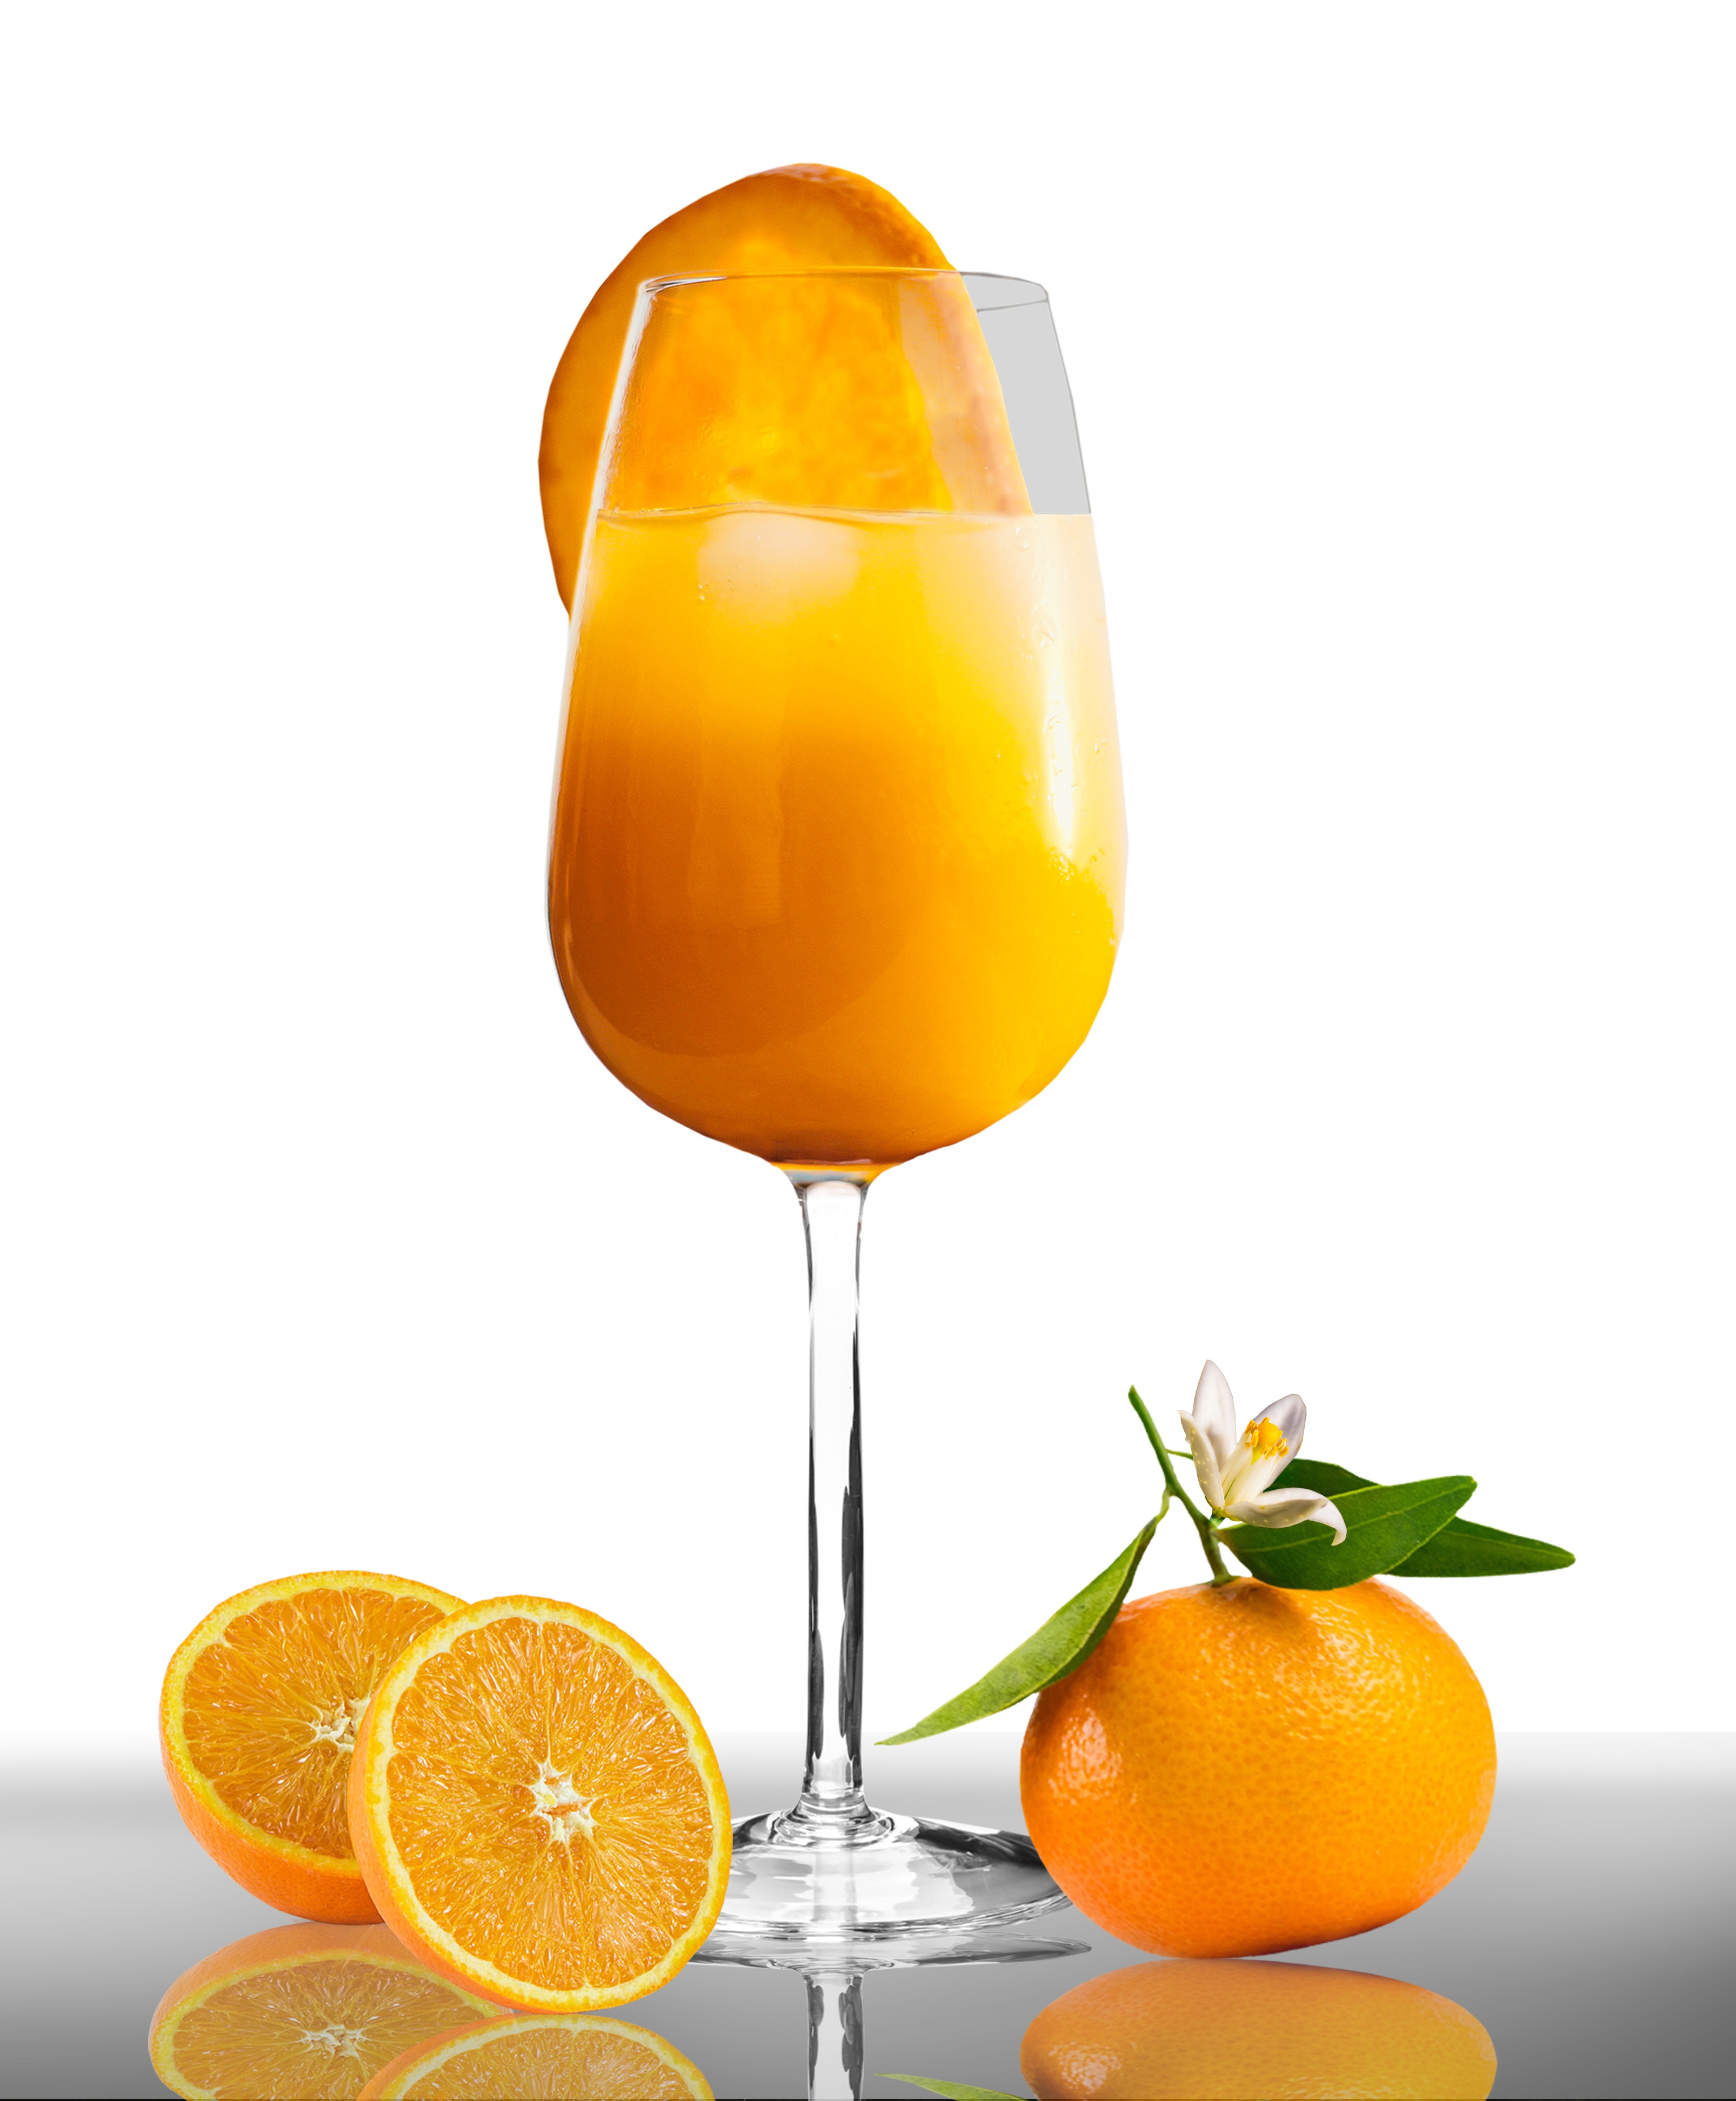
blossom, cold, fruit, leaf, bloom, glass, orange, food, produce, drink, healthy, eat, cocktail, orange slice, juice, tangerine, orange juice, vitamins, oranges, citrus, flu, alcoholic beverage, beer glass, orange blossom, get well soon, distilled beverage